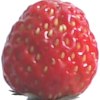
Label: strawberry